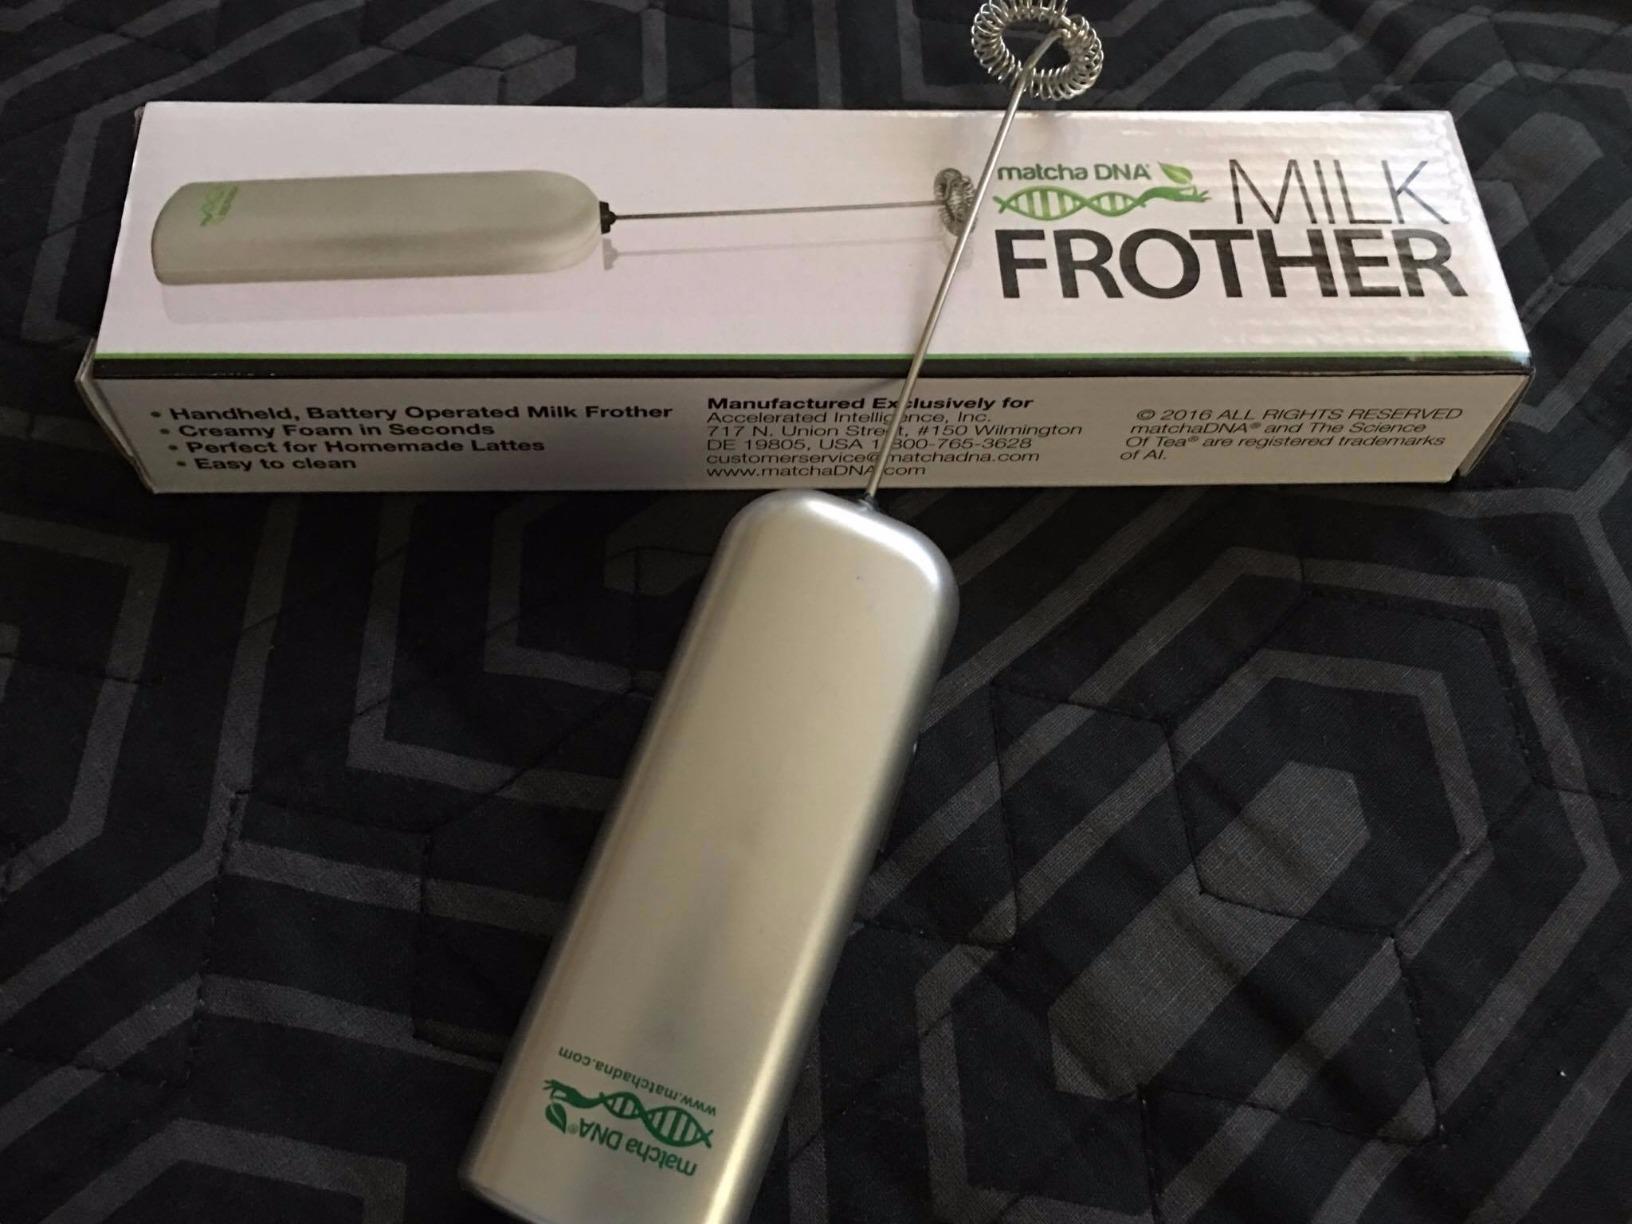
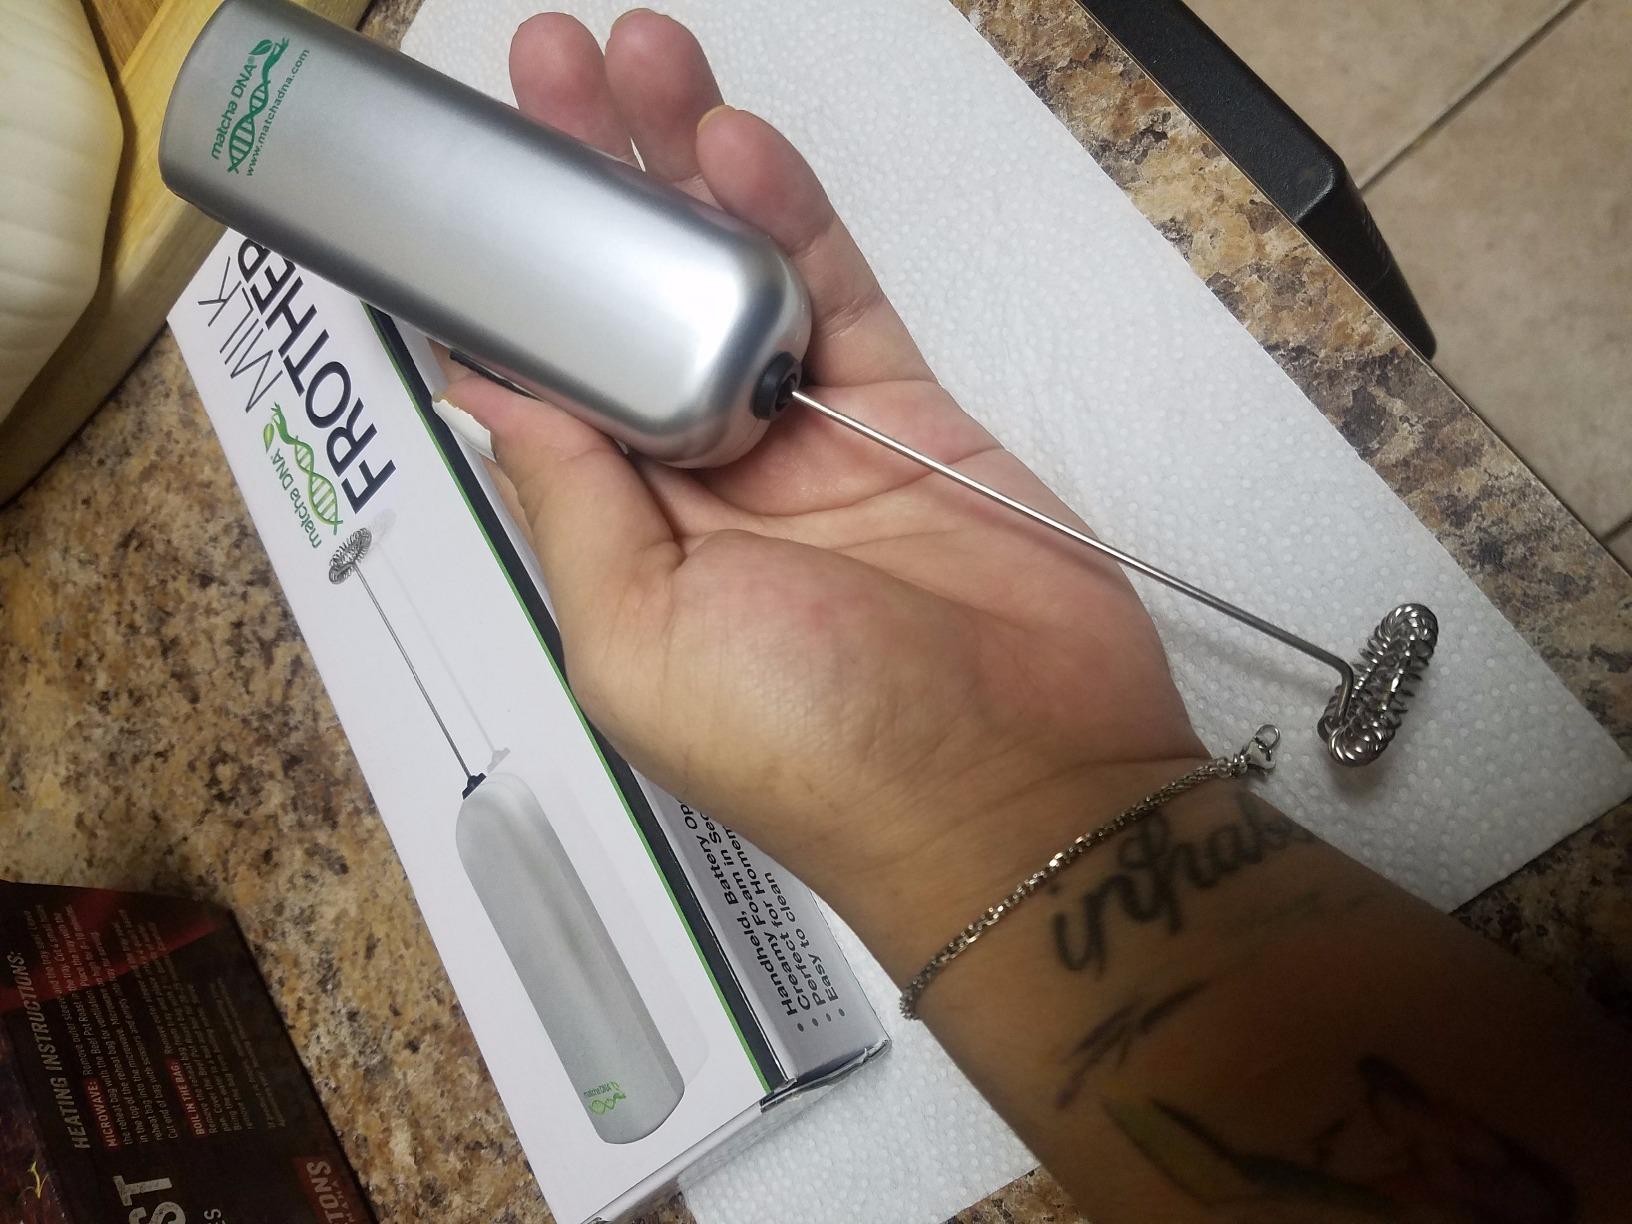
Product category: items_mixer
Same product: yes